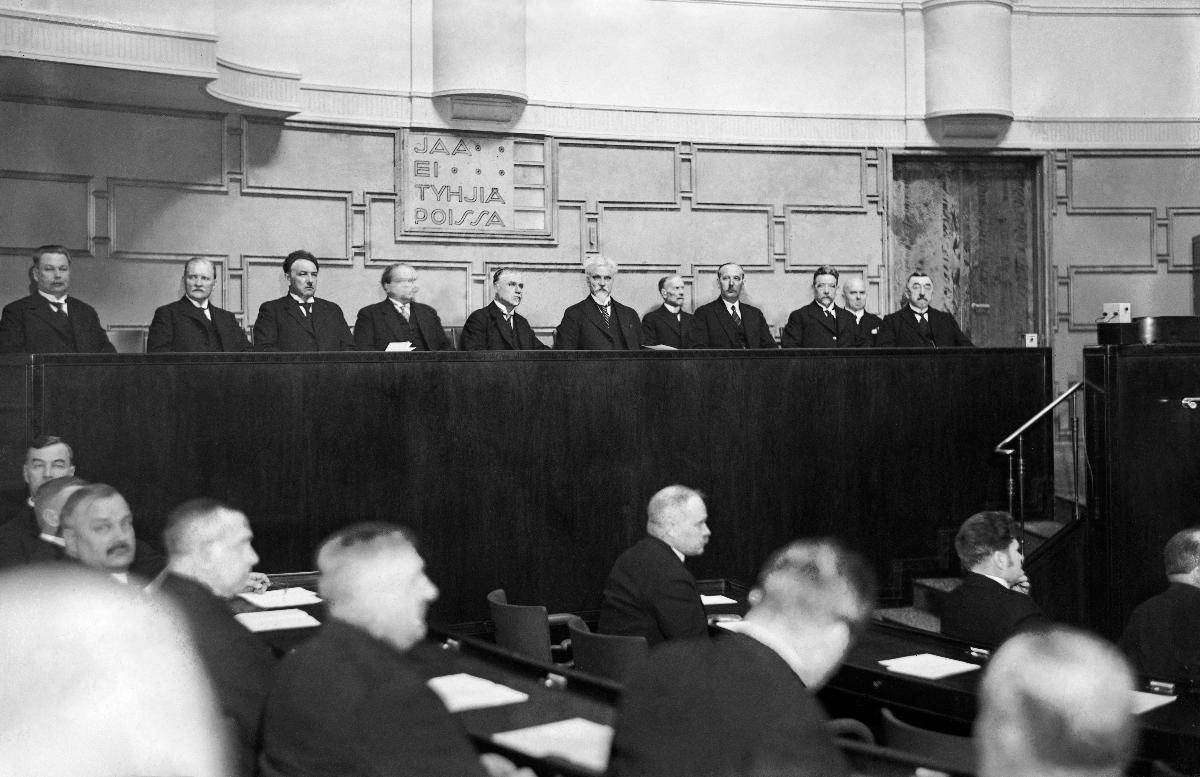
Eduskuntatalon vihkiäiset
Riksdagshusets invigning; The inauguration of the Parliament house
sisällön kuvaus: Uuden Eduskuntatalon vihkitilaisuus Helsingissä 7.3.1931. Ulkomaiset vieraat vasemmalta oikealle: Herrat Eriksson ja Wennersten Ruotsista, Kolstad ja Hambro Norjasta, Kalnins Latviasta, Martna ja Einbund Virosta sekä Hansen ja Jensen-Klejs Tanskasta. Heidän takanaan eduskunnan oikeusasiamies ja sihteeri. content description: The inauguration of the new Parliament house of Finland in Helsinki 7.3.1931. The foreign guests from left to right: Misters Eriksson and Wennersten from Sweden, Kolstad and Hambro from Norway, Kalnins from Latvia, Martna and Einbund from Estonia and Hansen and Jensen-Klejs from Denmark. The Ombudsman and Secretary of the Parliament in the background. innehållsbeskrivning: Invigningen av det nya Riksdagshuset i Helsingfors 7.3.1931. De utländska gästerna från vänster till höger: Herrarna Eriksson och Wennersten från Sverige, Kolstad och Hambro från Norge, Kalnins från Lettland, Martna och Einbund från Estland samt Hansen och Jensen-Klejs från Danmark. Bakom dem riksdagens justitieombudsman och sekreterare.
Kuvaaja: Sundström, Hugo, kuvaaja
Vuosi: 1931
Paikka: Suomi, Uusimaa, Helsinki
Aiheet: Eduskuntatalo; avajaiset; HBL; Parliament House; openings (celebrations); politics; architecture; parliament house; opening; inauguration; celebration; Riksdagshuset (Finland); öppningsceremonier; politik; arkitektur; riksdagshuset; invigning